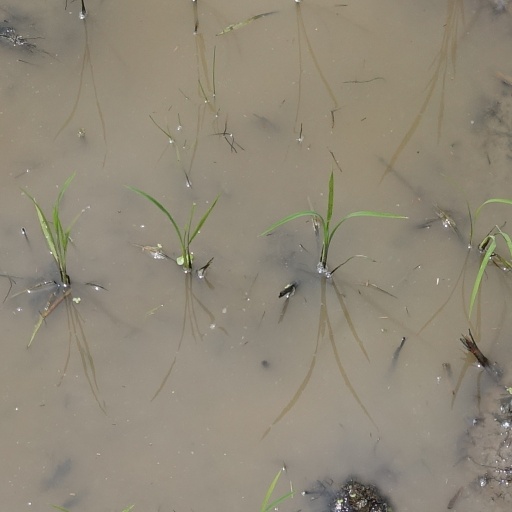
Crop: rice